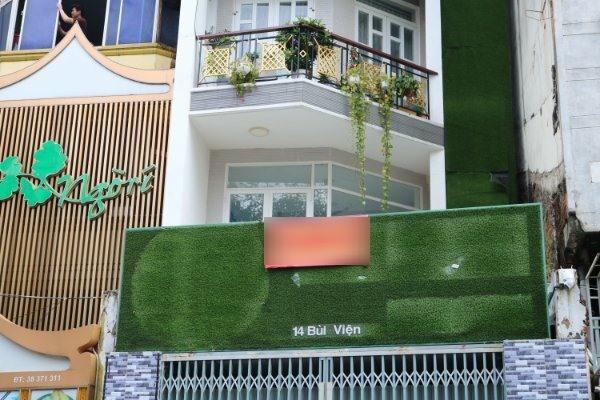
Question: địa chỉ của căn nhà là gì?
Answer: căn nhà có địa chỉ là 14 bùi viện